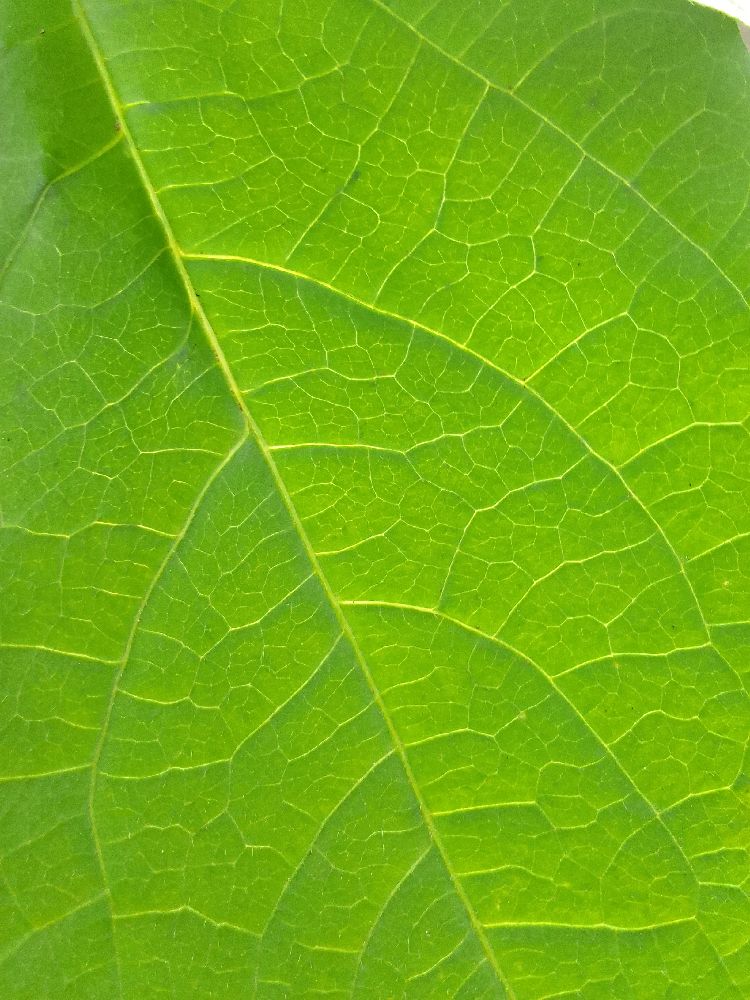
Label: healthy